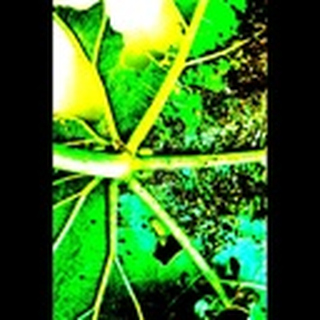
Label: cotton_aphids